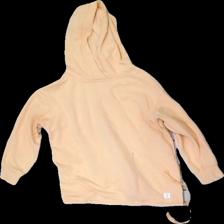
View: front
Type: Hoodie
Category: Children
Brand: Lager 157
Colors: Orange
Material: 81% Cotton 19% Polyester
Cut: Regular
Price range: 50-100
Recommended usage: Reuse
Description: Orange hoodie